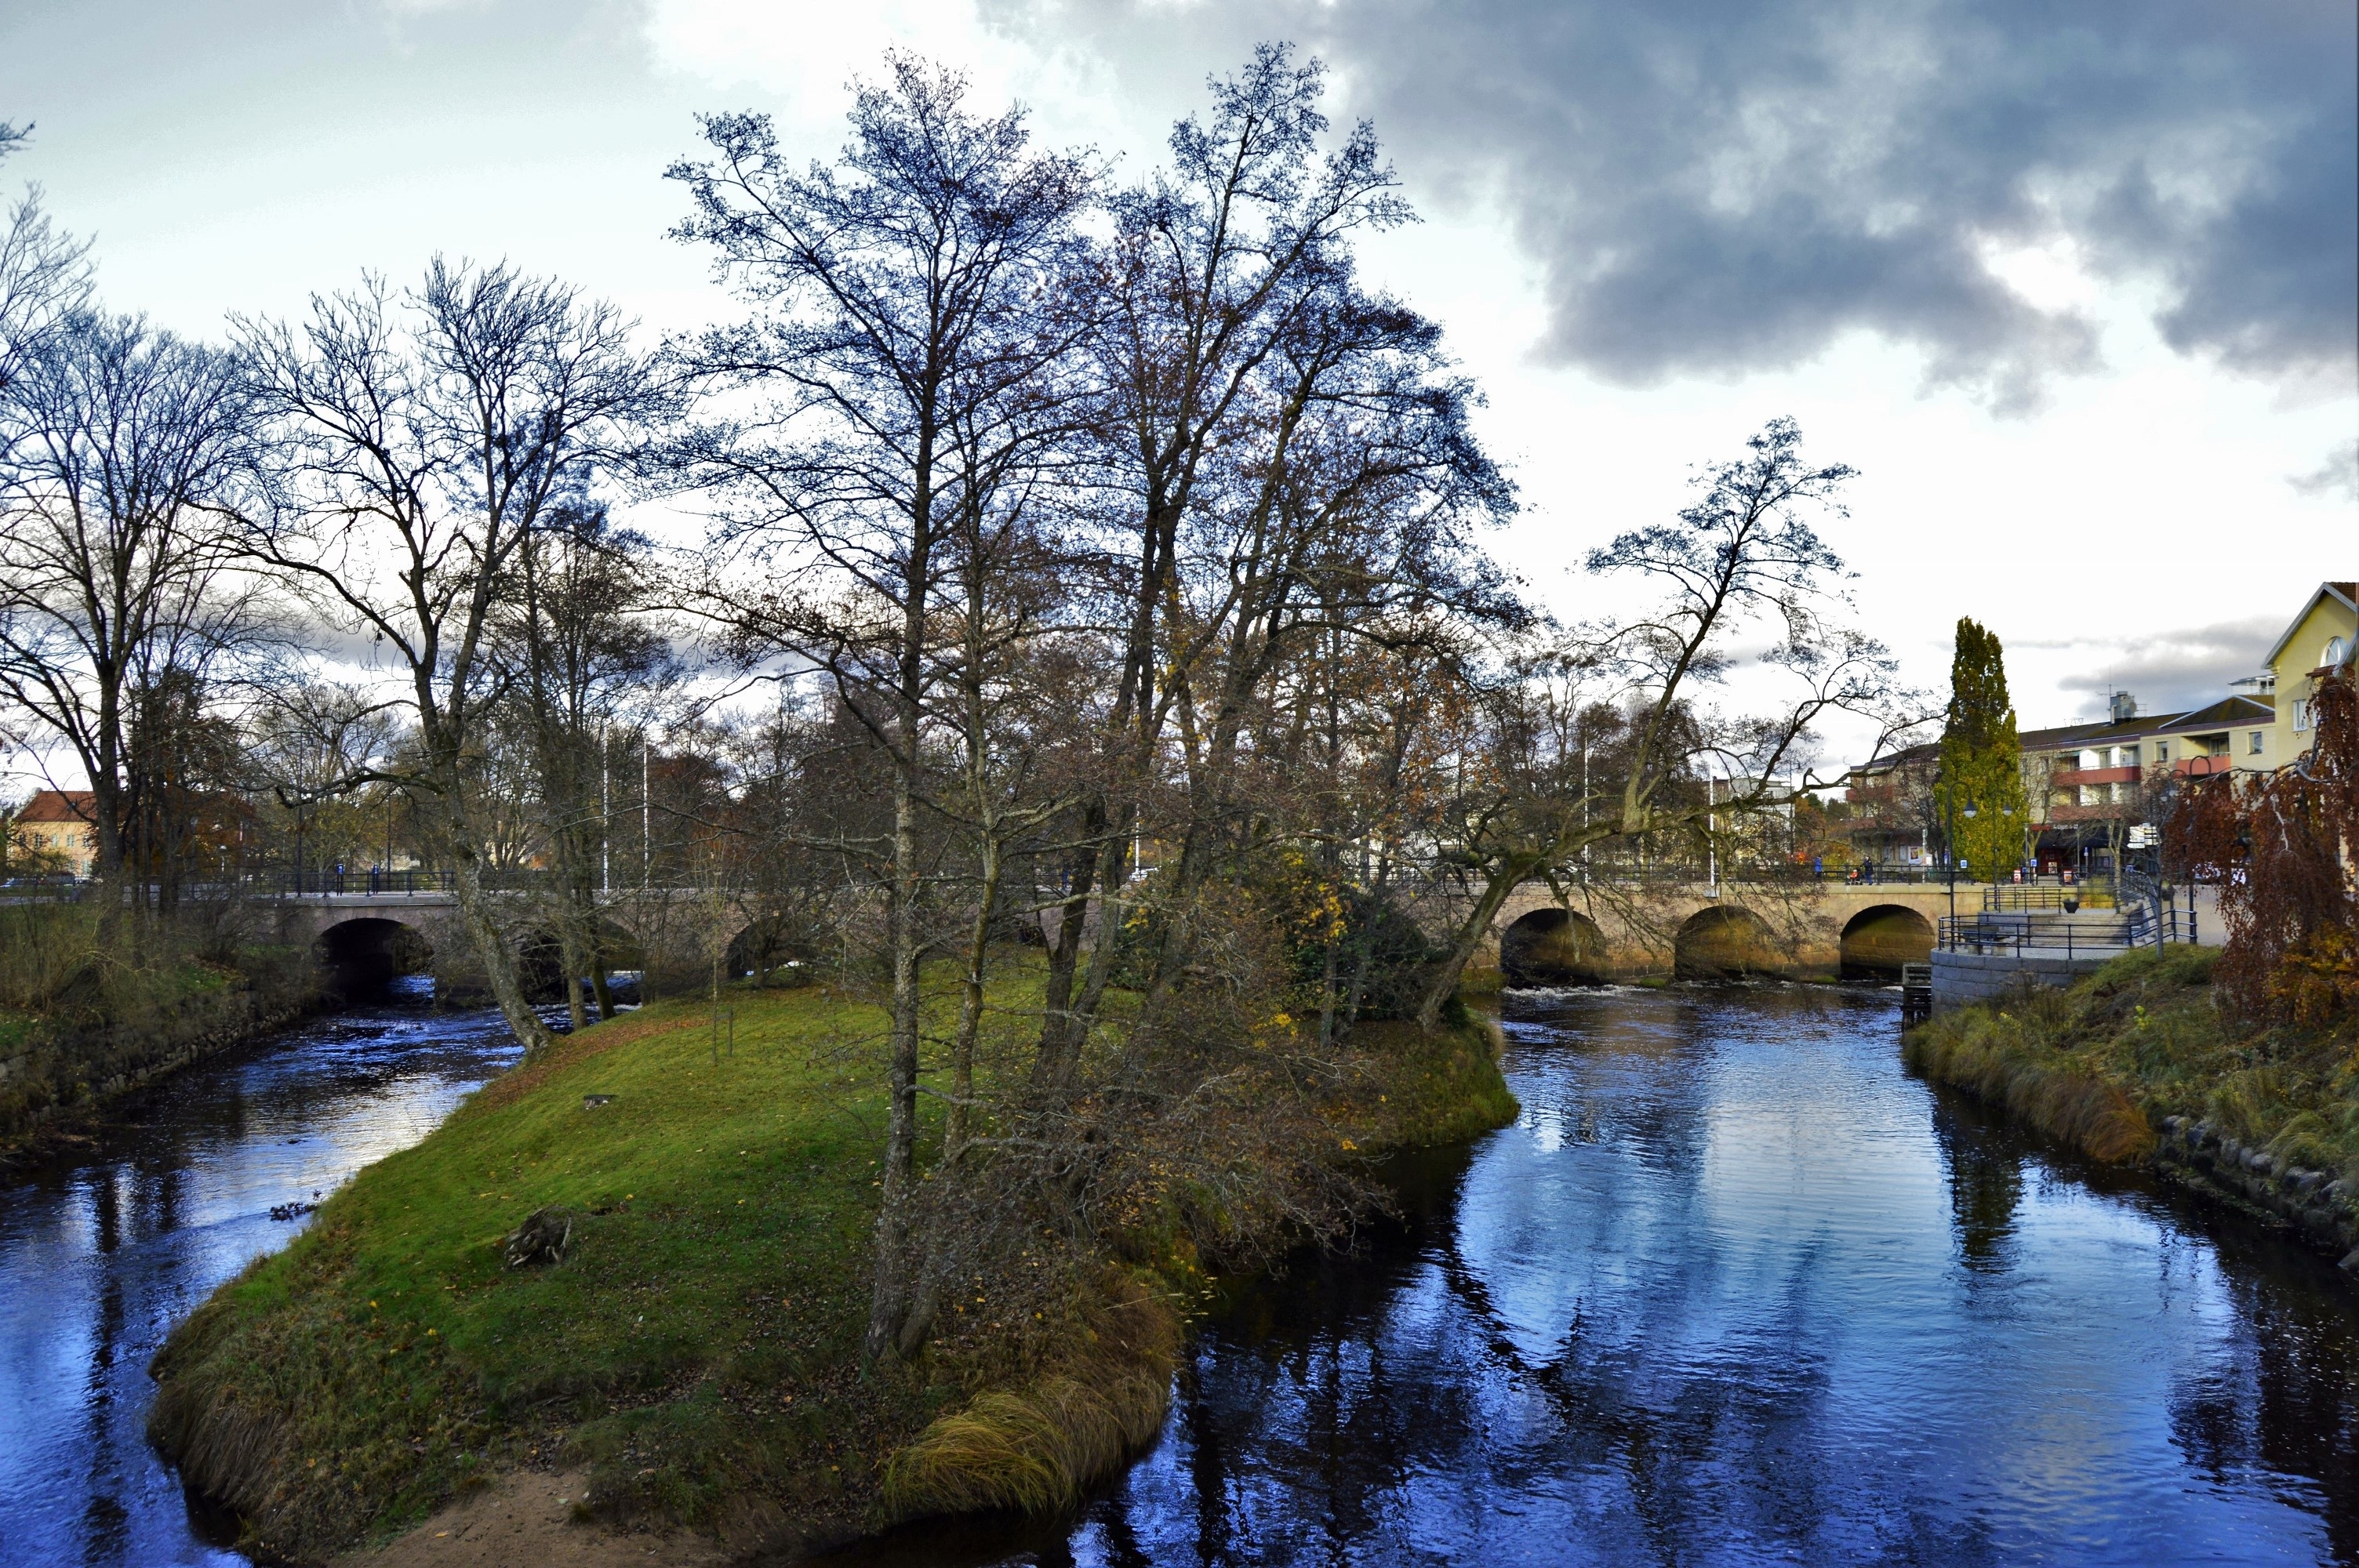
landscape, tree, water, flower, lake, river, canal, pond, reflection, autumn, park, waterway, body of water, landform, geographical feature, woody plant